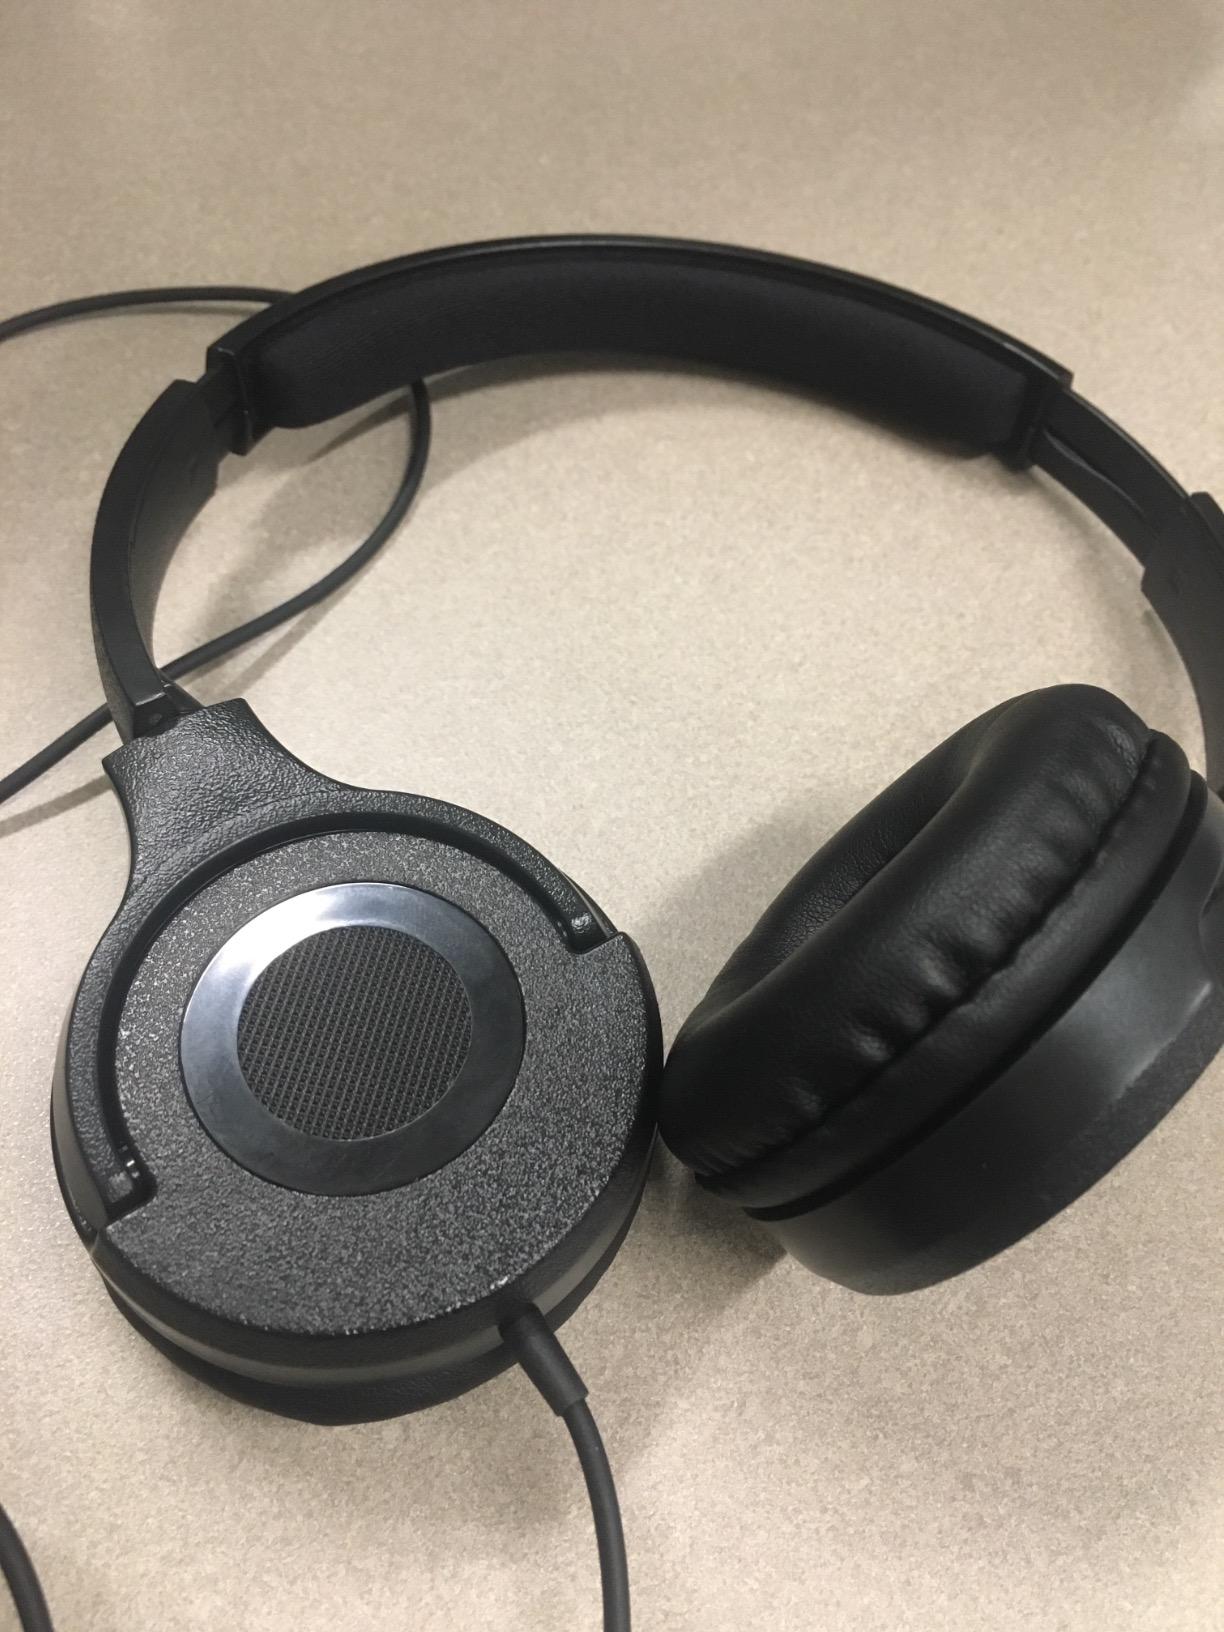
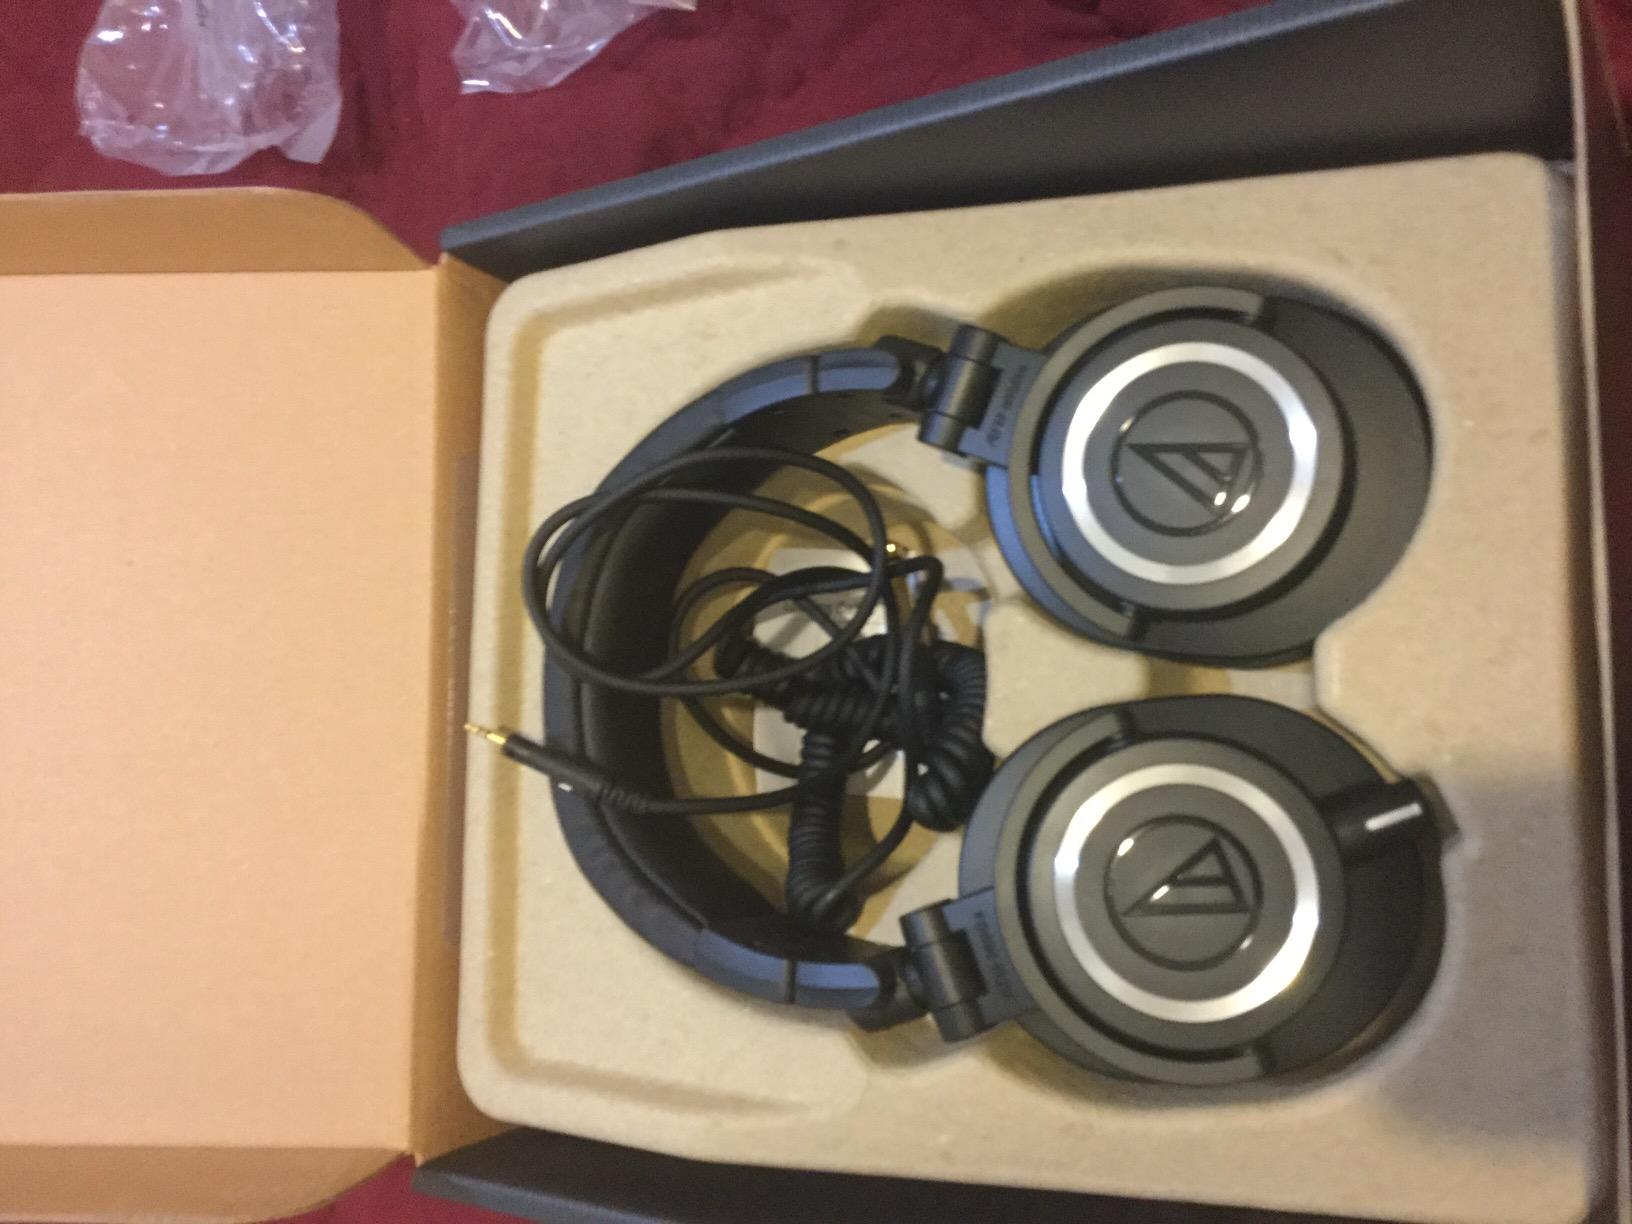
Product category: headphones
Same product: no